Oh My God (2009 film)

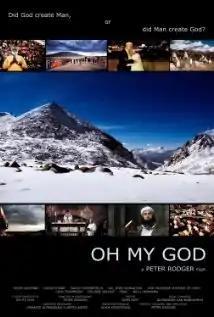
Theatrical release poster

Oh My God (later retitled God: The Almighty Question) is a 2009 documentary film by commercial director Peter Rodger. The filmmaker asked people across the world the question "What is God?" Notable figures interviewed include Ringo Starr, Hugh Jackman, David Copperfield, Seal, Bob Geldof, Baz Luhrmann, Jack Thompson, Princess Michael of Kent and Lawrence Blair.